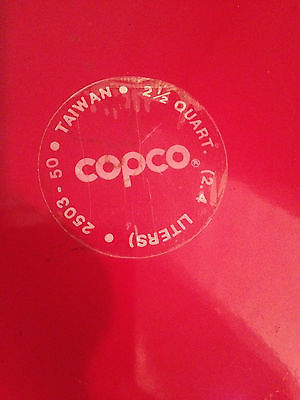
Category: kettle